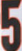
Number: 5